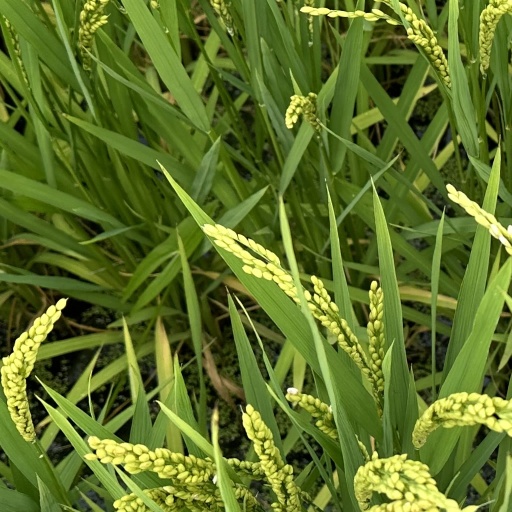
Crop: rice